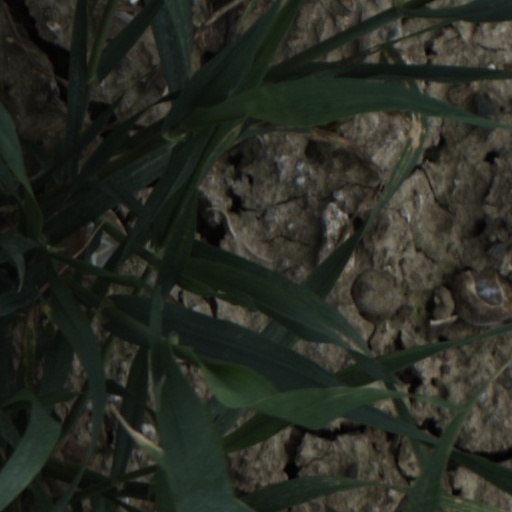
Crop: wheat